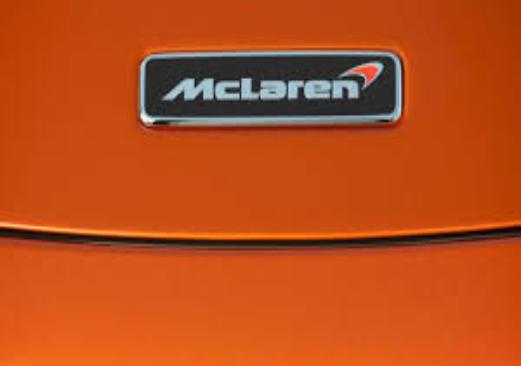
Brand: mclaren
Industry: Transportation